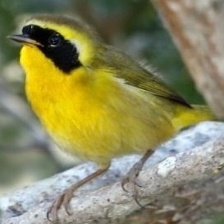
Species: ALTAMIRA YELLOWTHROAT
Scientific name: GEOTHLYPIS FLAVOVELATA